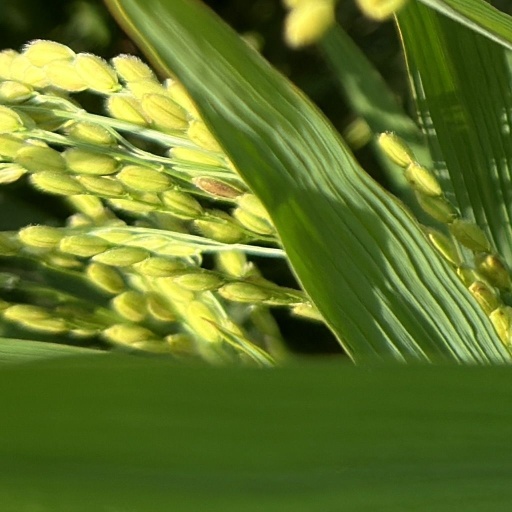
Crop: rice